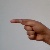
The image shows a hand gesture representing the letter 'G' in Indian Sign Language.